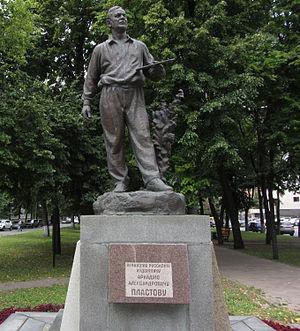
Arkadi Plastov, né le 19 janvier 1893 à Prislonikha en Russie et mort le 12 mai 1972 à Prislonikha est un peintre soviétique.